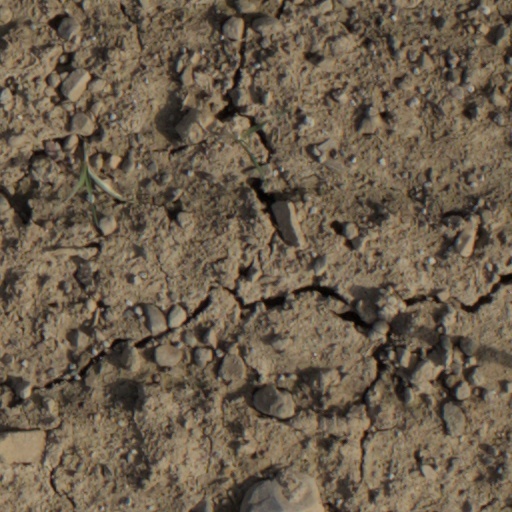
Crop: wheat